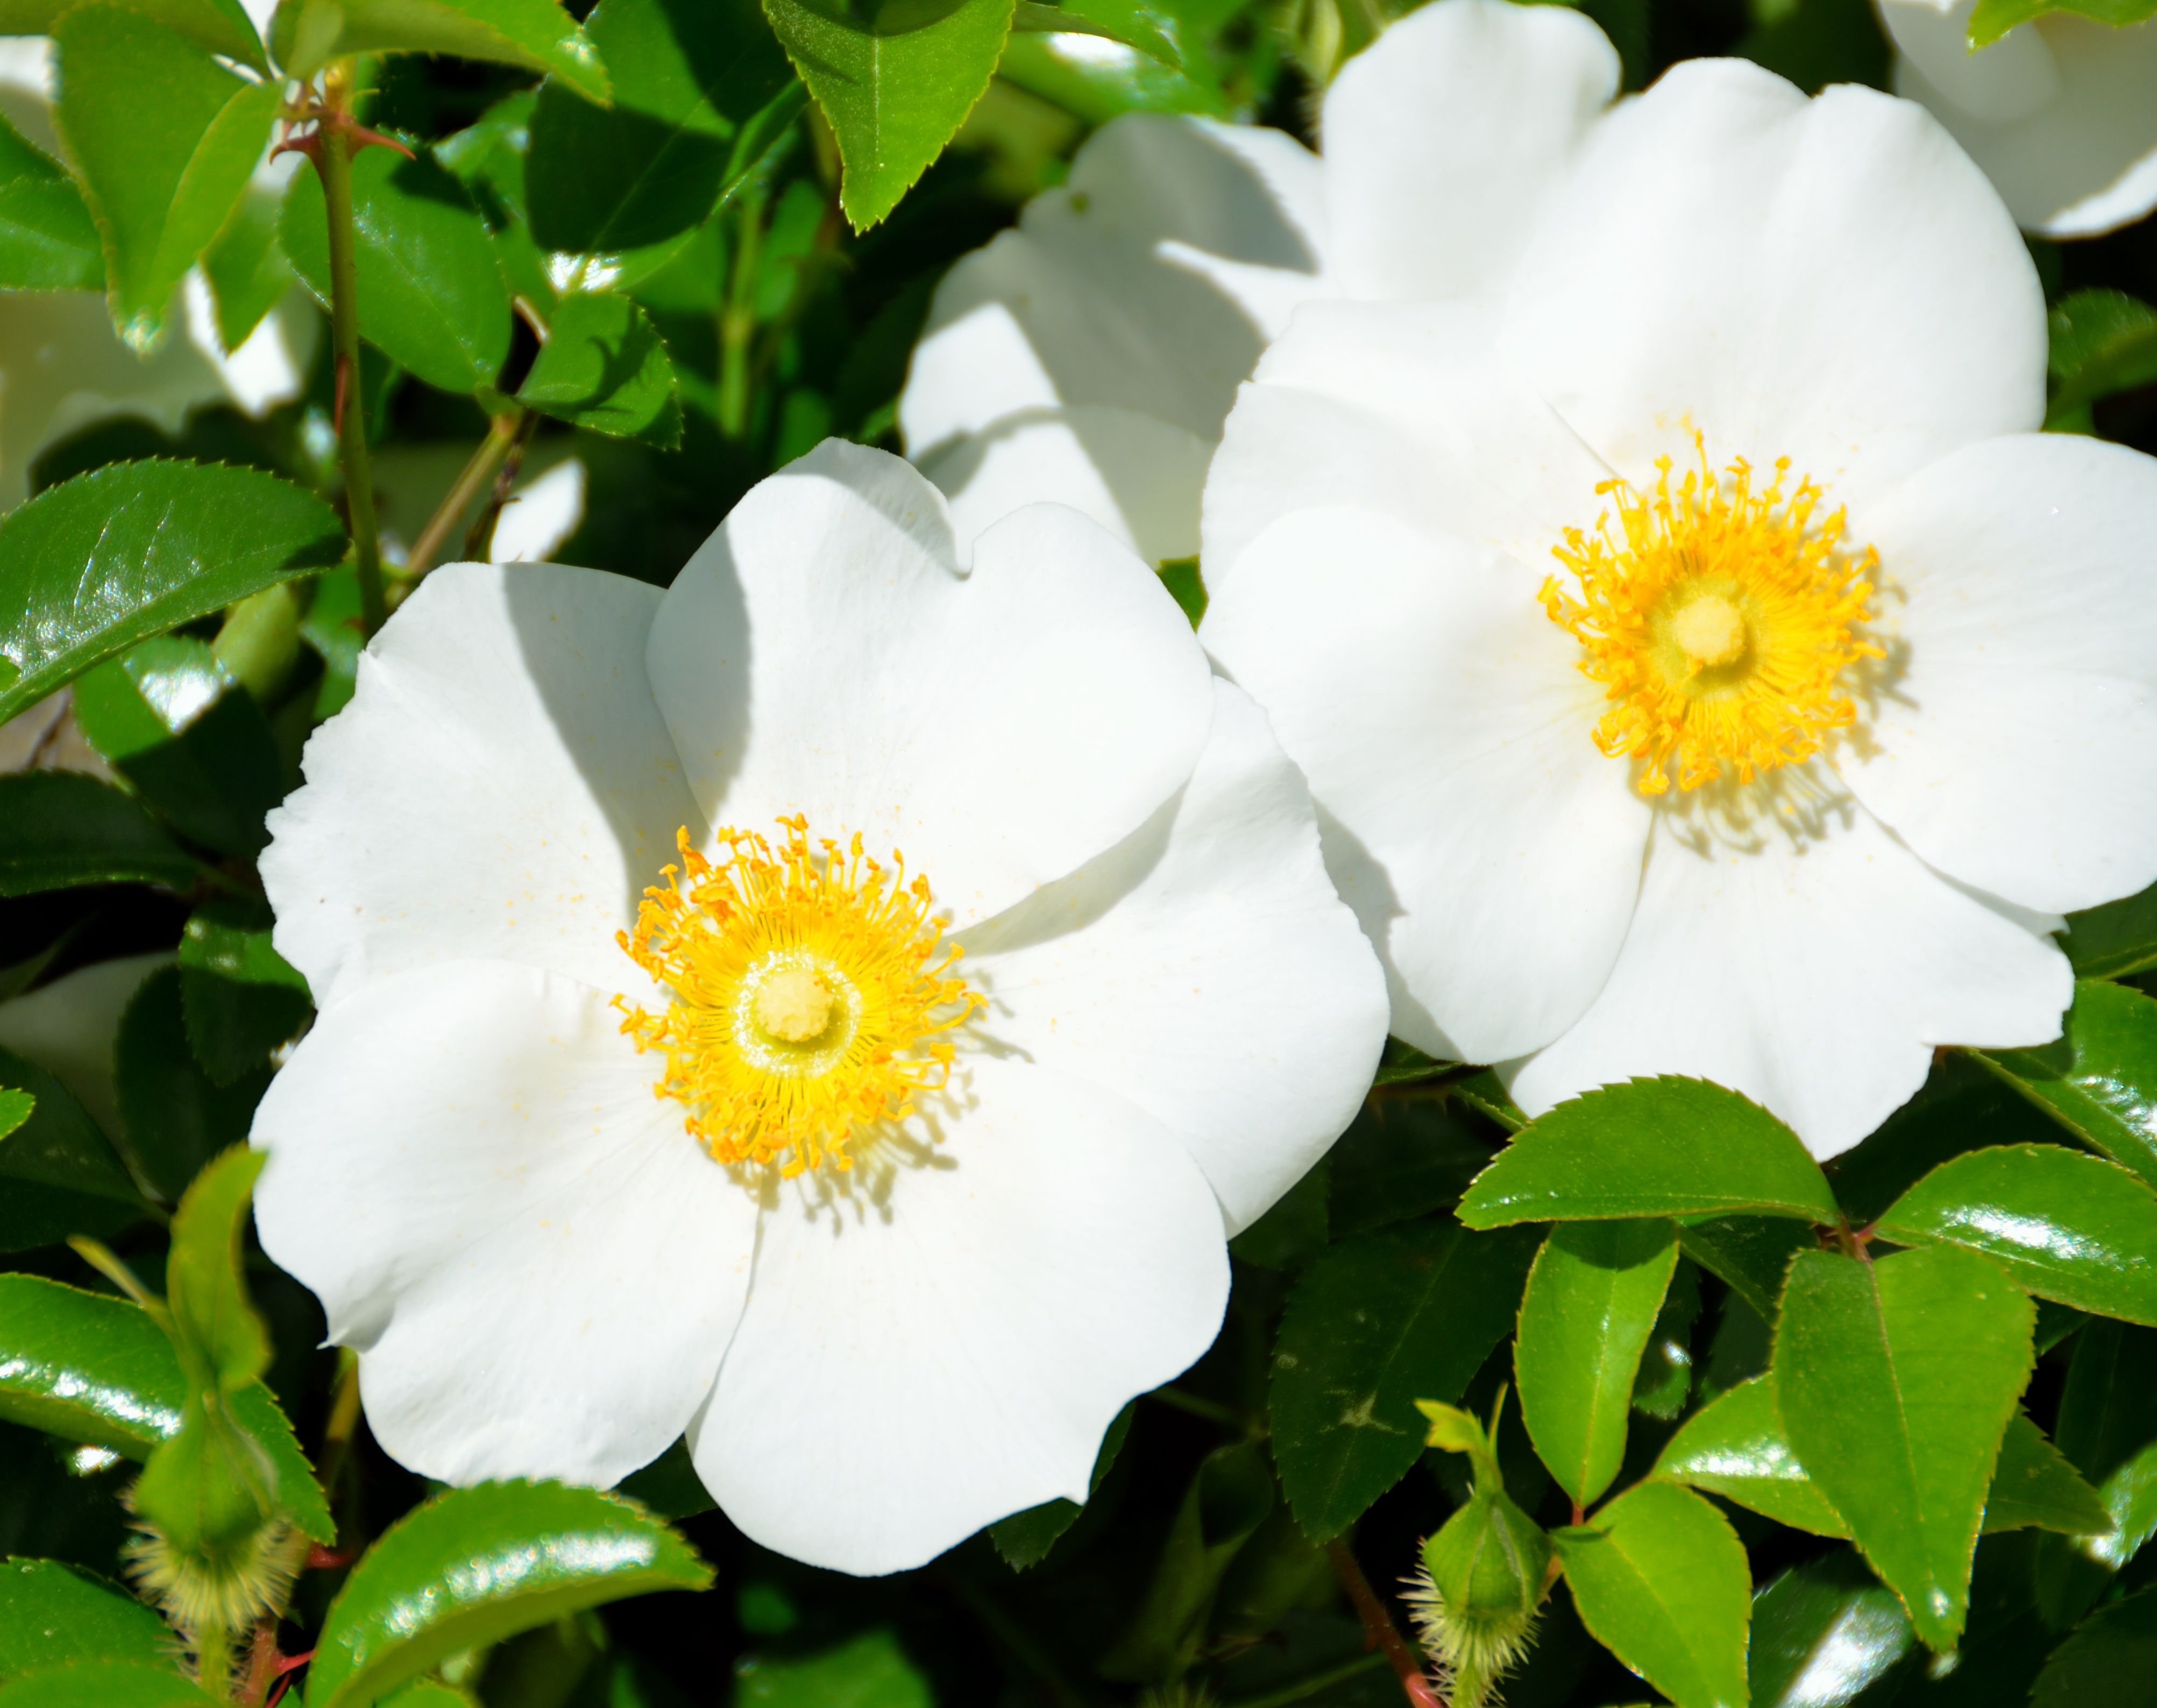
nature, blossom, plant, vine, white, stem, flower, petal, bloom, summer, floral, rose, macro, grow, usa, botany, yellow, garden, close, flora, botanical, leaves, outdoors, background, petals, shrub, stamen, georgia, soft, pistils, horticulture, bud, shape, floribunda, rosa canina, flowering plant, rose family, cherokee rose, state flower, burnet rose, land plant, camellia sasanqua, rosa rubiginosa, multiflora rose